Faber Lake

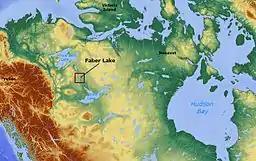

Faber Lake is a lake in the Northwest Territories, Canada.